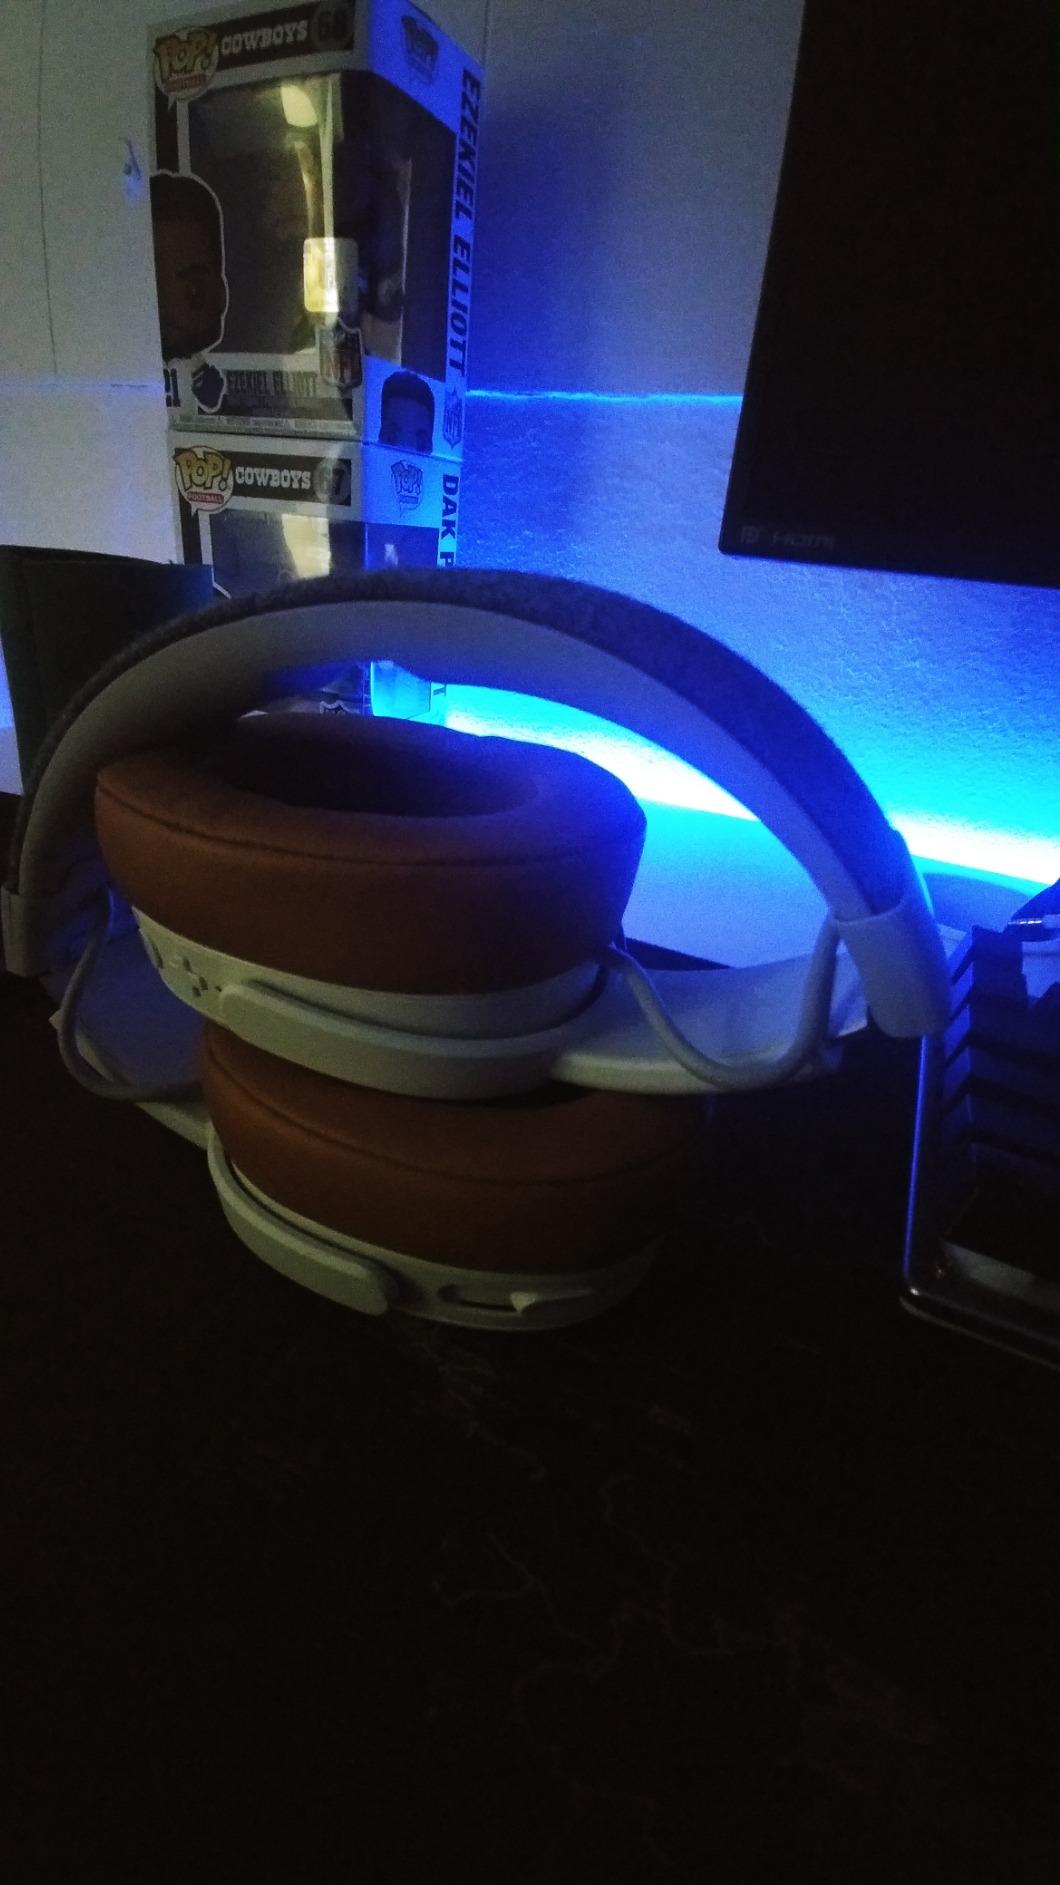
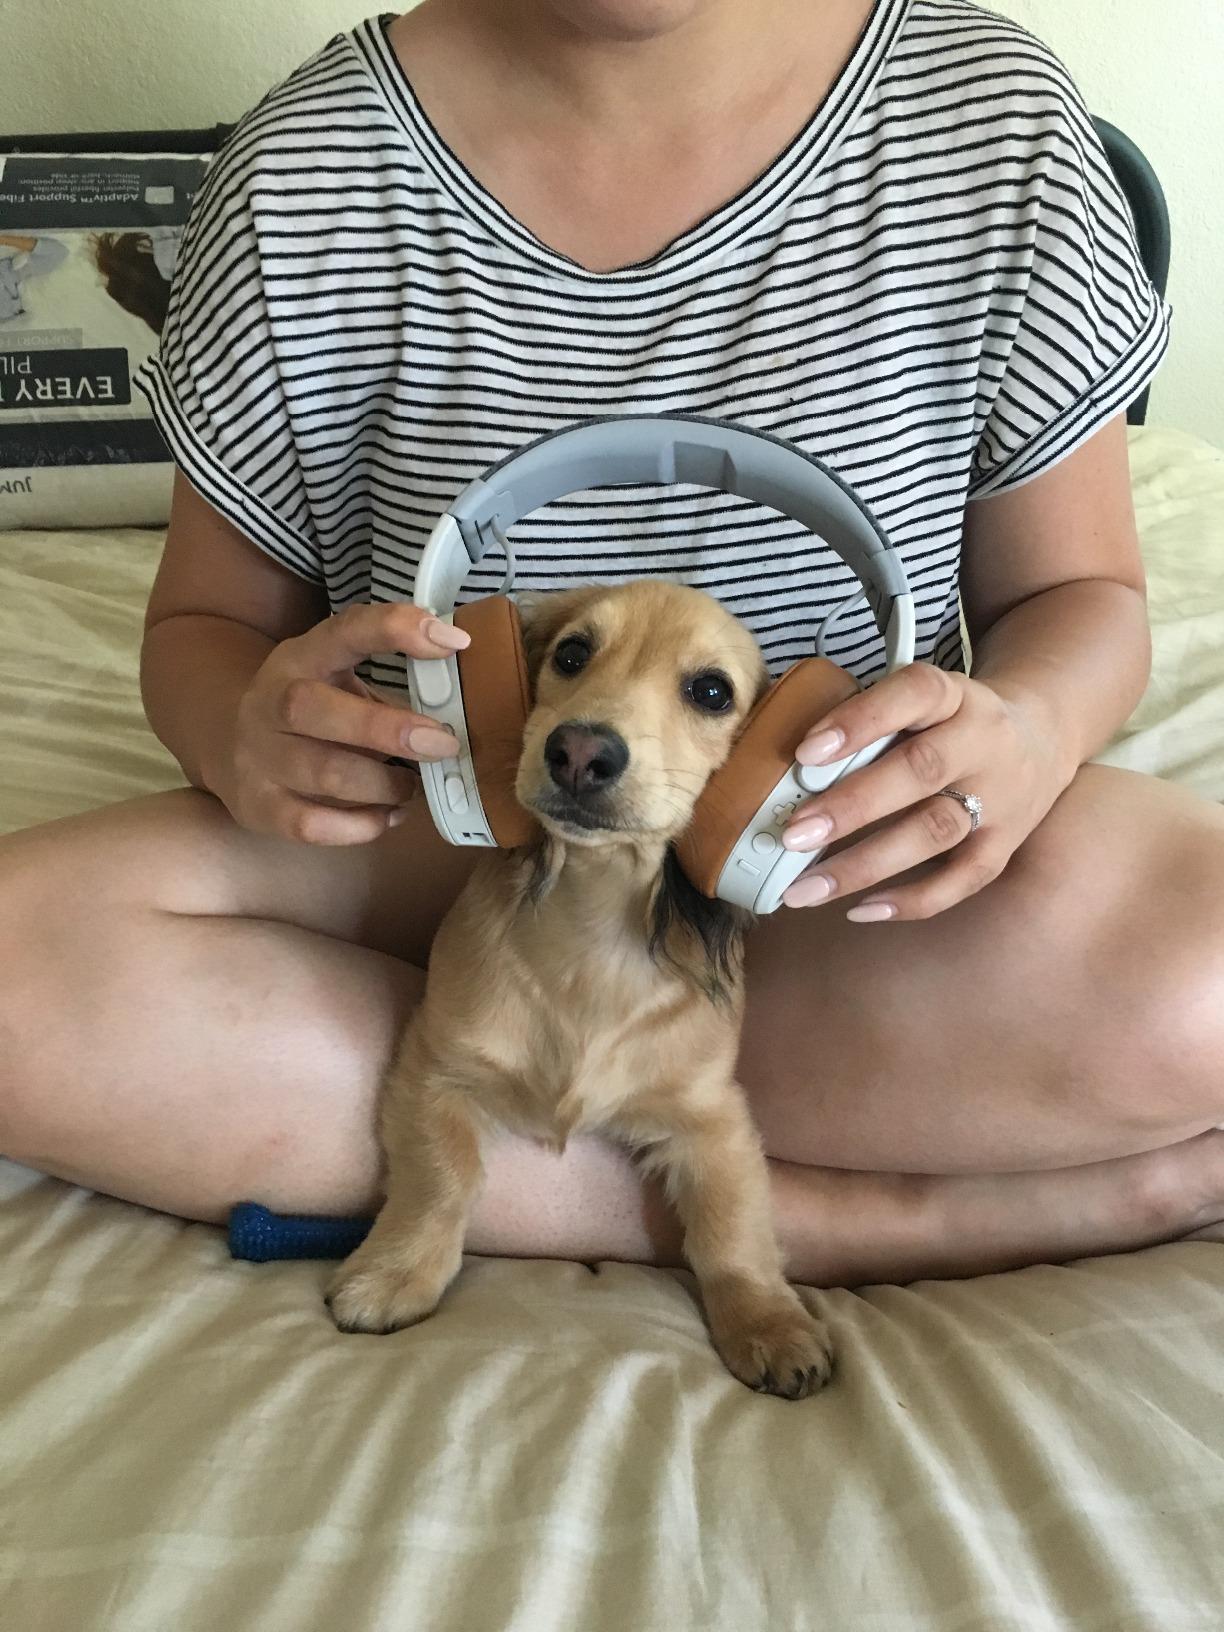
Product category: headphones
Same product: yes